Transport in Saint Kitts and Nevis

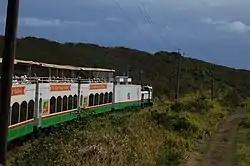
St. Kitts Scenic Railway

St. Kitts has a narrow-gauge railway, which centres in the capital, Basseterre, and circles the island. The railway line was originally built between 1912 and 1926 to transport sugar cane to the central sugar factory in Basseterre. The last sugar cane load was delivered to the now-defunct factory in 2005. Since 2003 the railway has offered a circle tour of the island aboard specially designed open-air, double-decker coaches primarily for tourists. The "St. Kitts Scenic Railway" train currently runs from Sandy Point to Basseterre, travelling east.